Mona Tracy

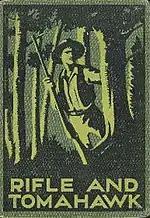
The first edition of "Rifle and Tomahawk" (1927), illustrated by G. H. Evison

Tracy left school at the age of 14 and began working as a sub-editor for the "Auckland Weekly News". In 1912, she and a cousin lived in Sydney for a year, where she worked as a reporter at a local paper. After her return to New Zealand, in 1917, she began working as a general reporter for "The Press" in Christchurch, as one of the first female general reporters in the country, and was one of the first female journalists to sit in the press gallery at criminal trials. On 29 March 1921 she married a young barrister, William Tracy, at St Mary's Church, and they had two children.